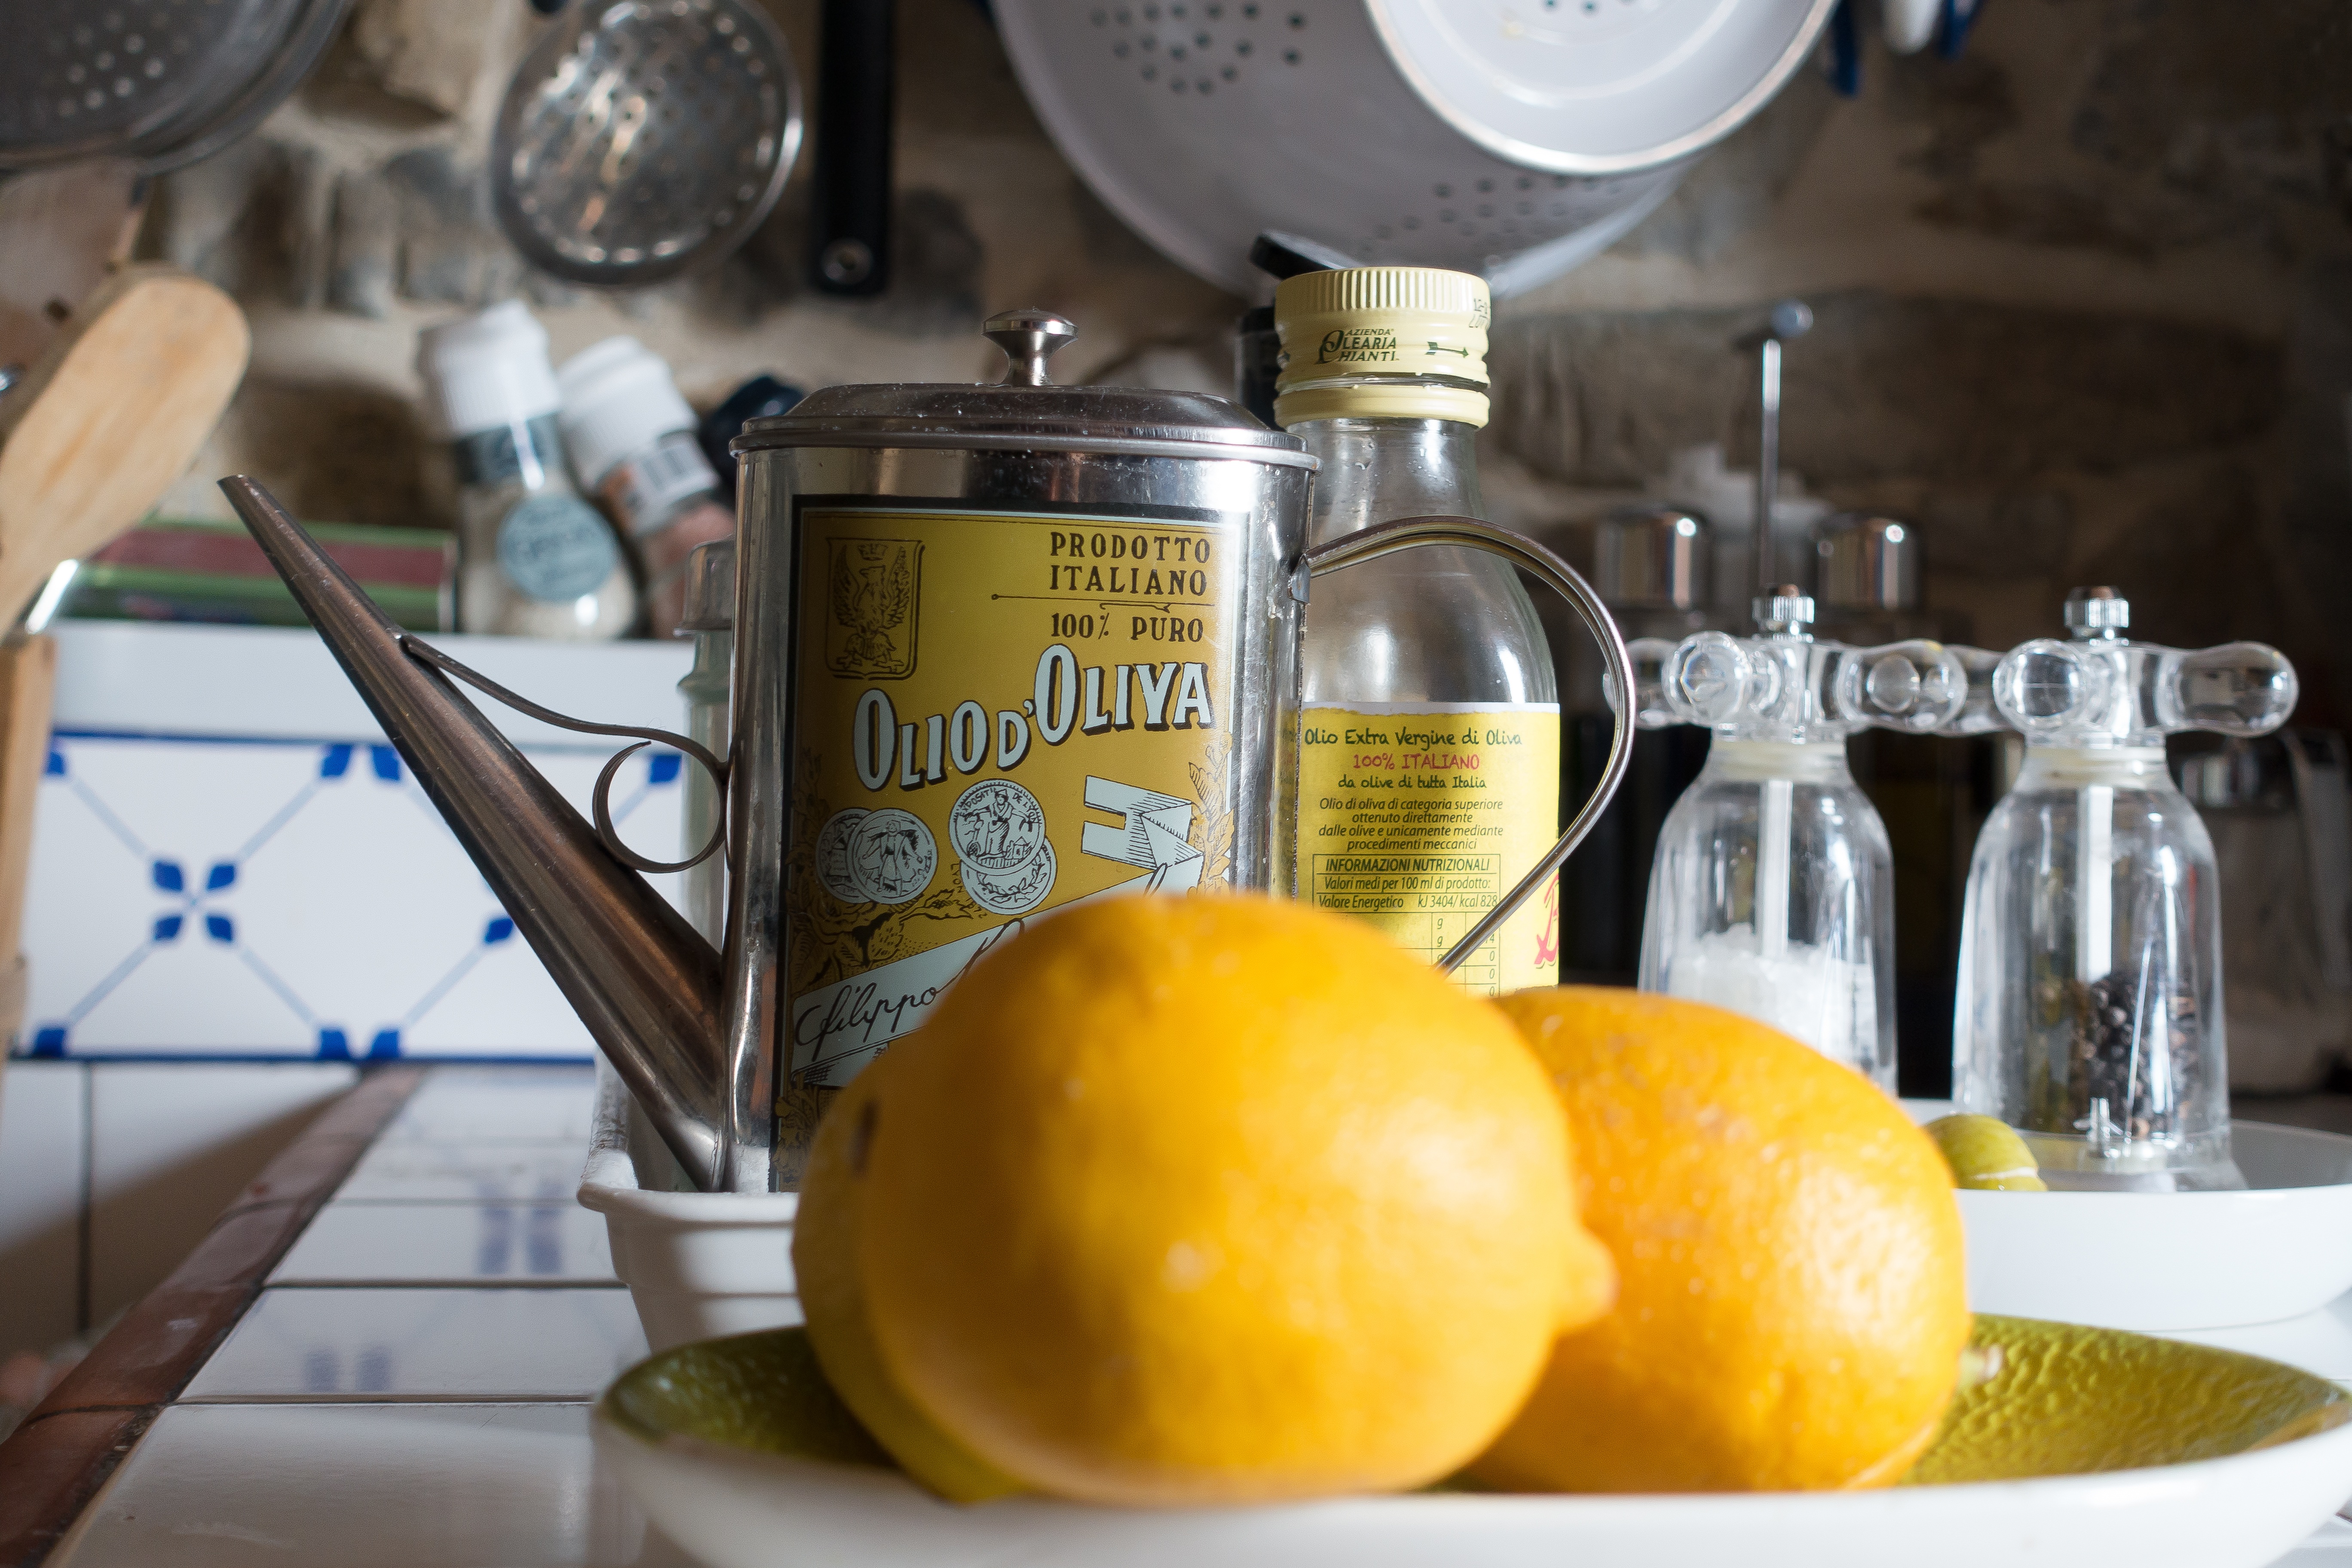
plant, white, fruit, food, pepper, produce, kitchen, salt, drink, tile, lemon, jug, olive oil, citrus, flowering plant, land plant